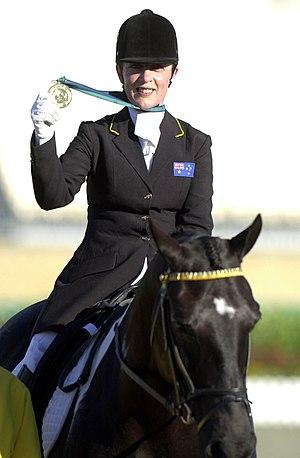
L'équitation est inscrite au programme des Jeux paralympiques pour la première fois en 1984 à New York et est systématiquement présente depuis l'édition de 1996 à Atlanta. Contrairement aux jeux olympiques où trois disciplines font partie du programme, seul le dressage para-équestre est présent à chaque jeux paralympiques. Cette dernière étant la seule discipline individuelle mixte de ces jeux.